Newfoundland (island)

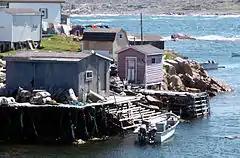
A Newfoundland fishing outport

After the 1783 independence of the Thirteen Colonies that became the United States of America, the remaining continental colonies and the North Atlantic Ocean colony of Bermuda were organised and administered as British North America. All except the Newfoundland Colony and Bermuda confederated in 1867 to form the Dominion of Canada. Newfoundland and Bermuda would retain links (possibly explaining similarities between the Newfoundland English and Bermudian English), including settlement in Newfoundland of Bermudians such as Joseph Outerbridge, especially their being grouped under the Bishop of Newfoundland until a separate Bishop of Bermuda was created in 1919, though Newfoundland would become a Dominion in its own right from 1907 (the Dominion of Newfoundland), before reverting to colonial status in 1934, and finally joining the Dominion of Canada in 1949 as the Province of Newfoundland.